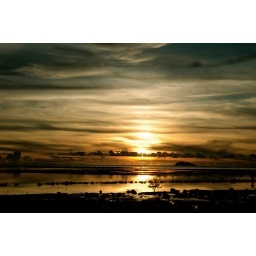
Sunset at my beach house in Matuod